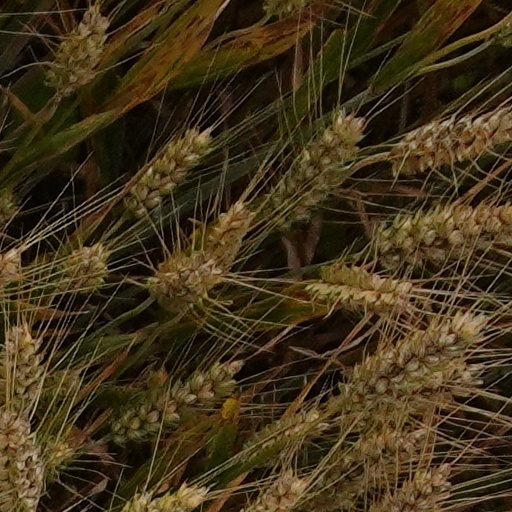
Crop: wheat